Moscow State University

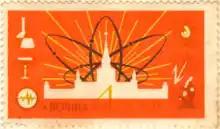
A 1962 Soviet stamp features Moscow State University.

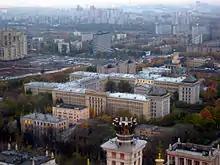
Building of the Faculties of Biology and of Soil Science

Ivan Shuvalov and Mikhail Lomonosov promoted the idea of a university in Moscow, and Russian Empress Elizabeth decreed its establishment on .